Mauprat (film)

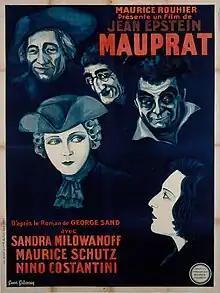
Film poster

Mauprat is a 1926 French silent drama film directed by Jean Epstein, based on the eponymous novel by George Sand. Luis Buñuel, who had enrolled in Epstein's acting school, was the production assistant and had a small acting role in the film.